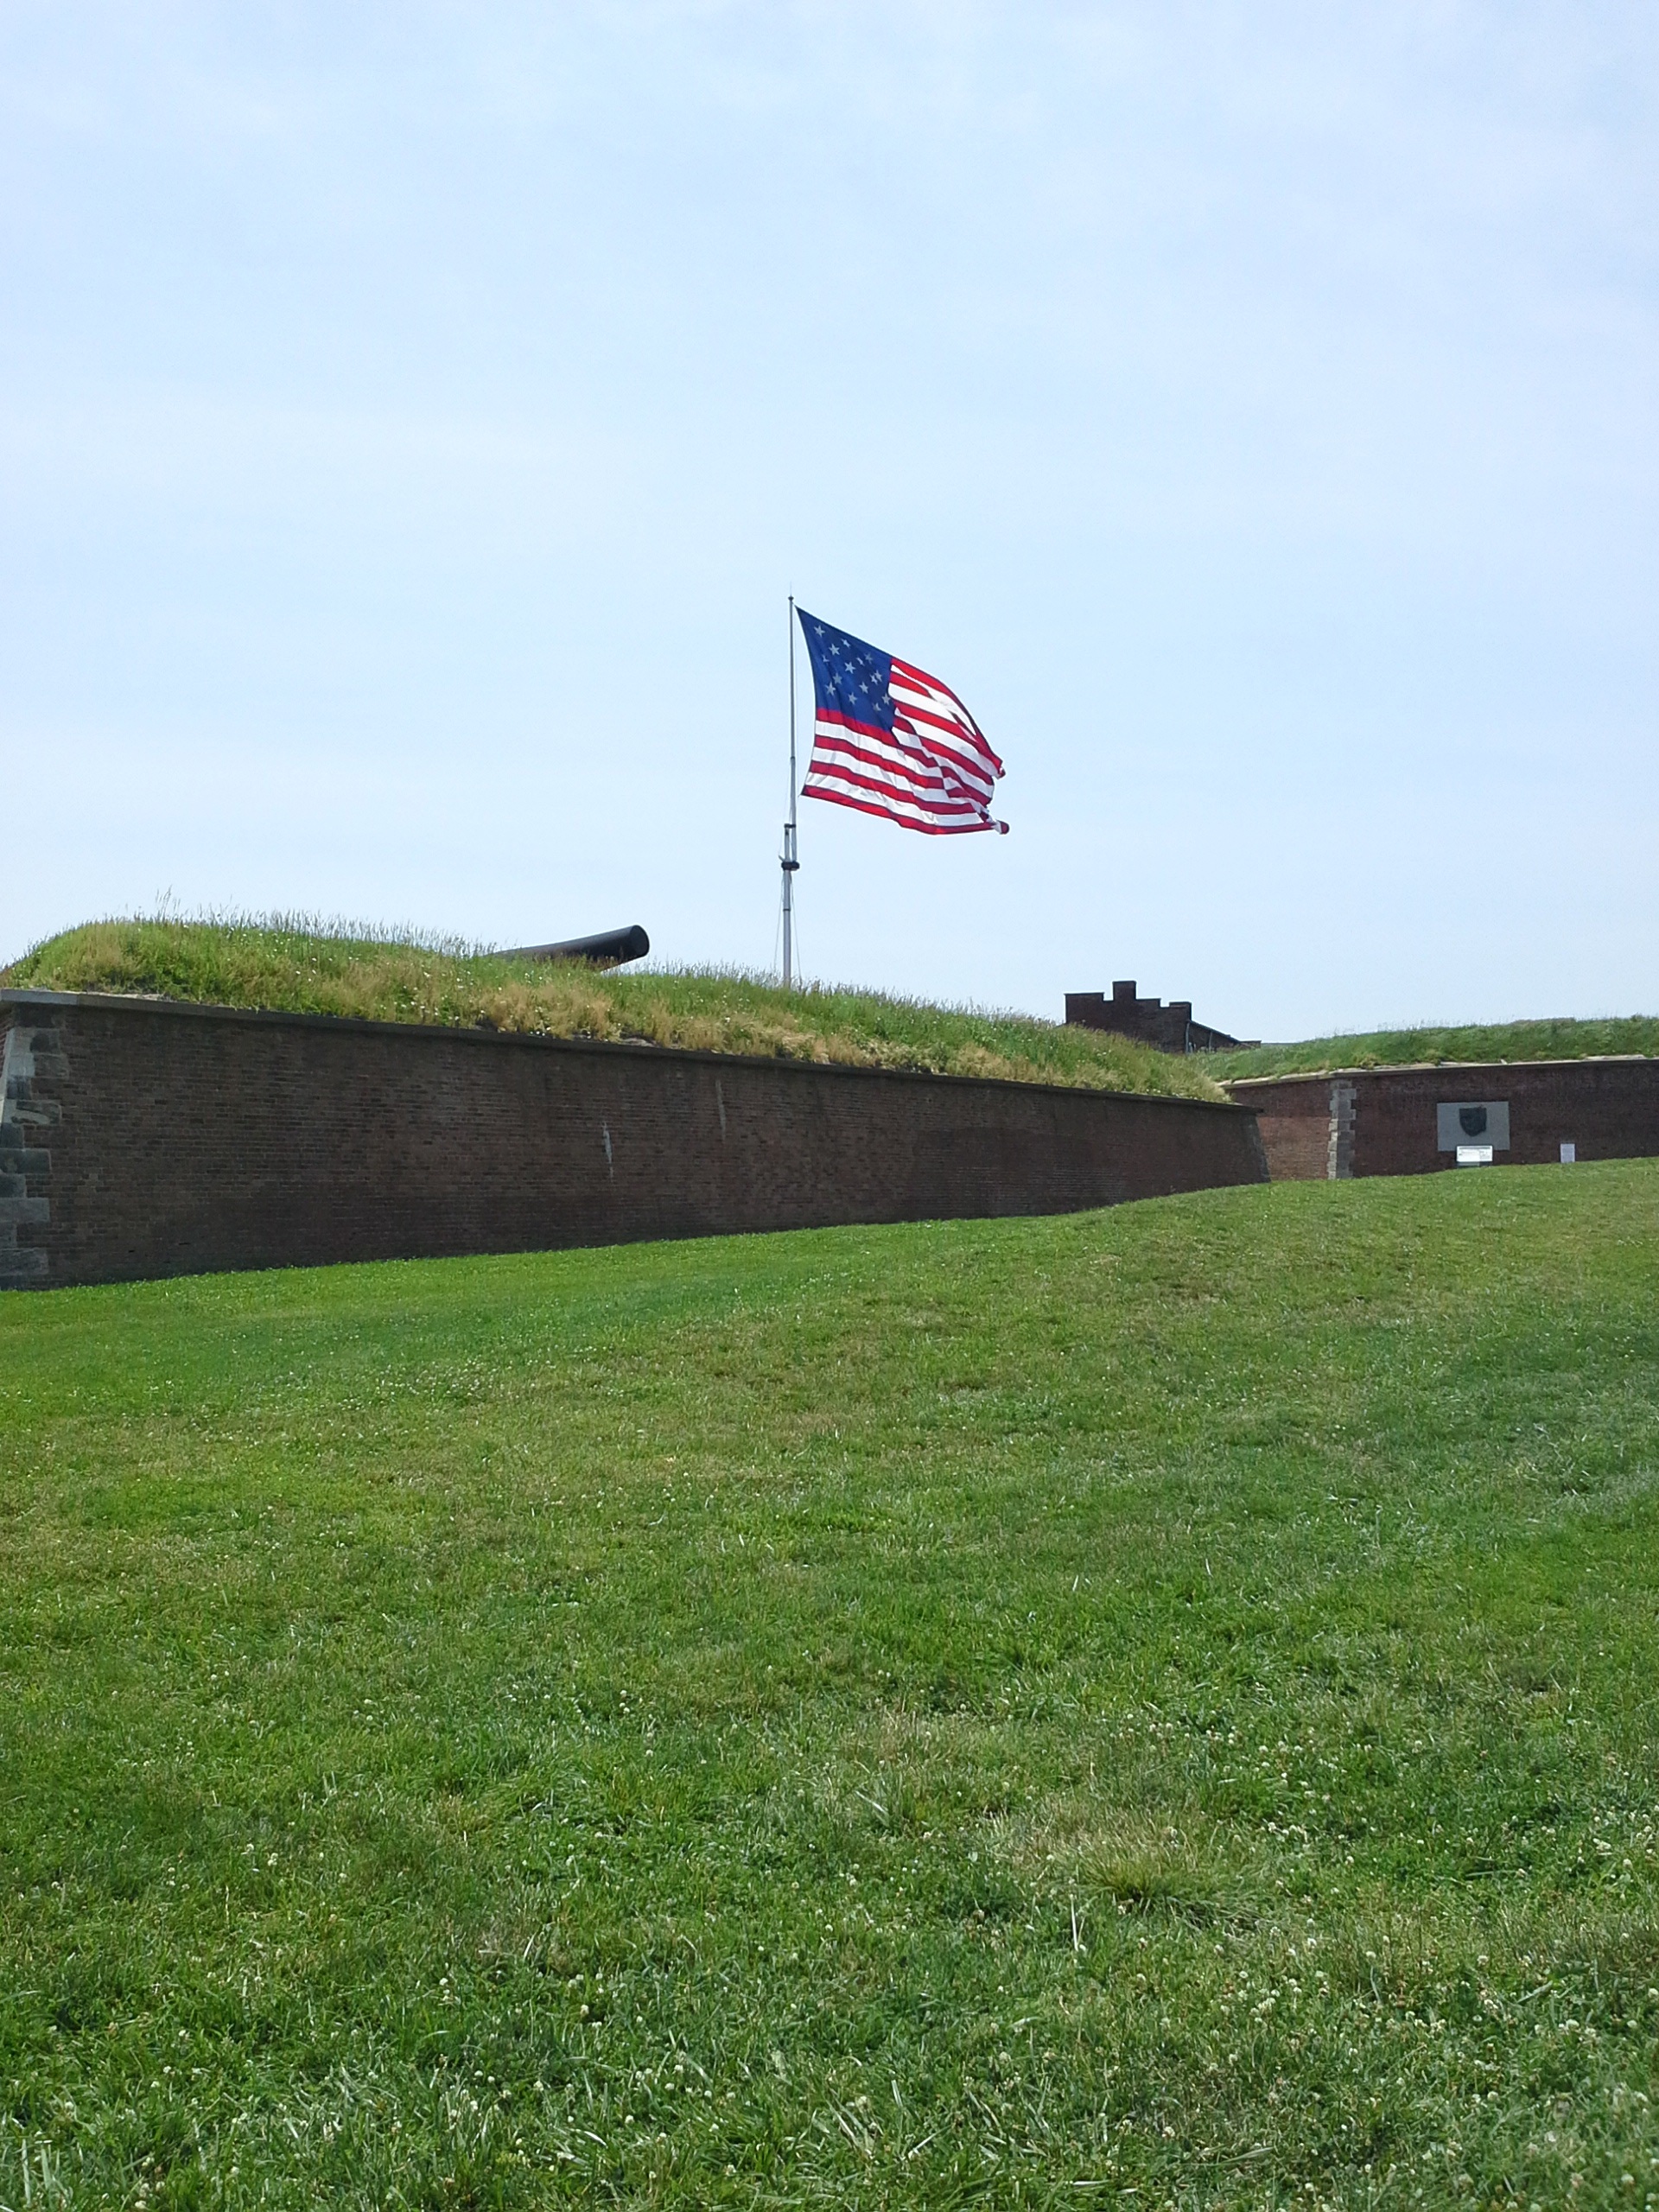
grass, wind, flag, america, american flag, freedom, terrain, toy, independence day, fourth of july, old glory, american, cannon, july 4th, fort mchenry, 4th of july, revolutionary war, atmosphere of earth, windsports, kite sports, colonists, mchenry